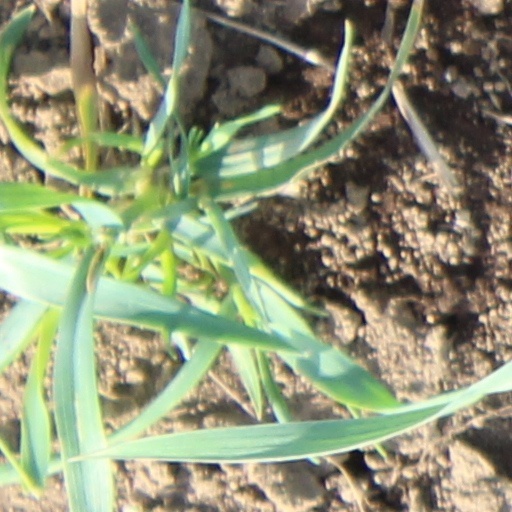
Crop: wheat